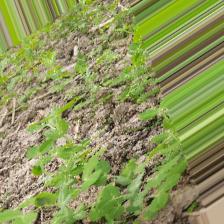
Label: Powdery Mildew